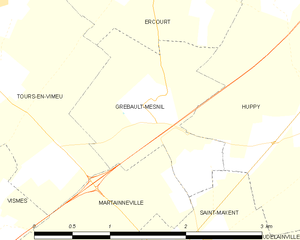
Carte des communes françaises Grébault-Mesnil